Kurram Militia

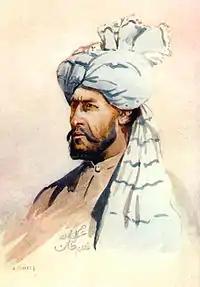
Watercolour of a member of the Kurram Militia by Major Alfred Crowdy Lovett, 1910

British troops of the Kurram Valley Field Force, under the command of Colonel Frederick Roberts, first entered the Kurram Valley in 1878, during the Second Anglo-Afghan War, to mount operations against the Afghans. Although the purpose of this expedition was not the permanent occupation of the valley, the British soon realized the necessity and importance of holding it. General Henry Rawlinson noted: